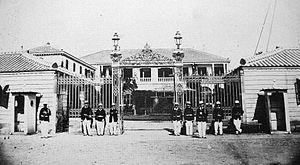
L'ambassade de France au Japon est la représentation diplomatique de la République française auprès de l'État du Japon. Elle est située à Tokyo, la capitale du pays, et son ambassadeur est, depuis 2017, Laurent Pic.